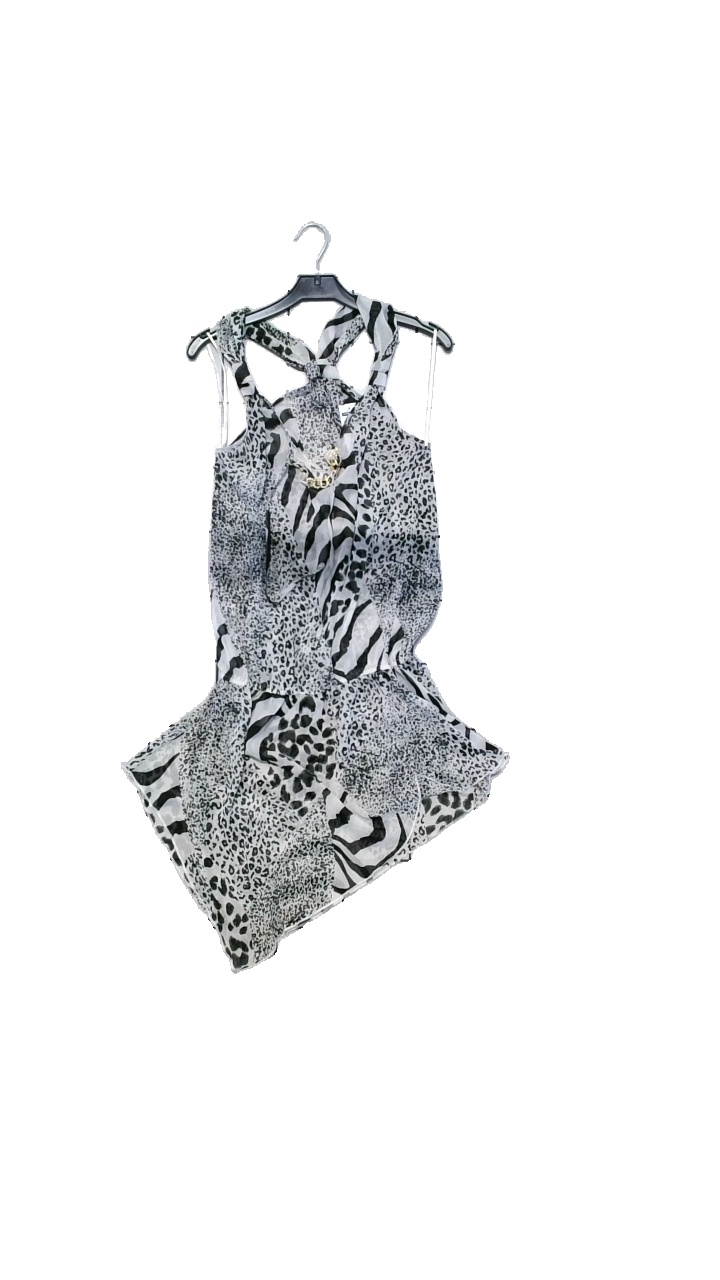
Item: Dress (Ladies)
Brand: Gina Tricot
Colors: White, Multicolor, Black
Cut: Regular, Loose
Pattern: Animal print
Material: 100% polyester
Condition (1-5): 5
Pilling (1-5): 4
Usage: Reuse
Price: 50-100